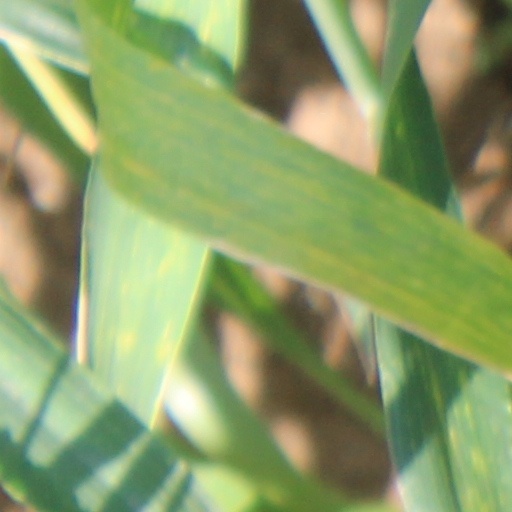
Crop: wheat